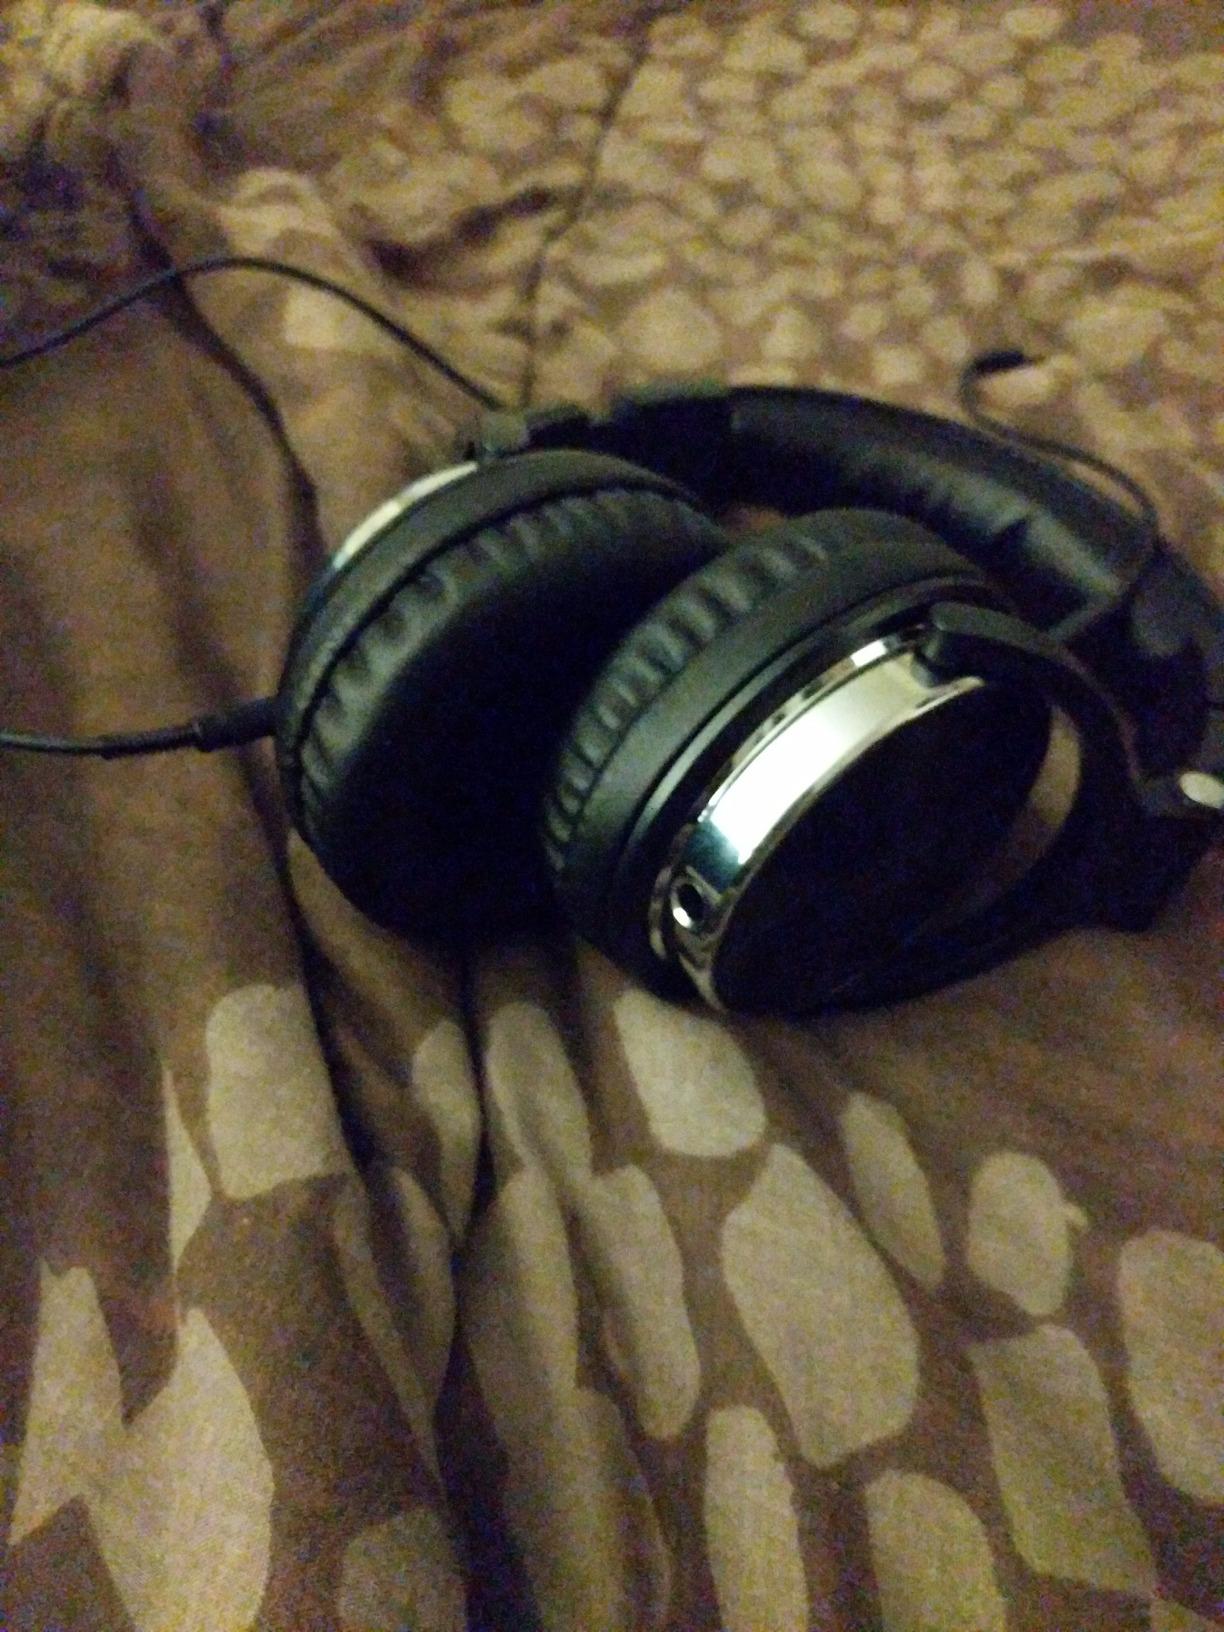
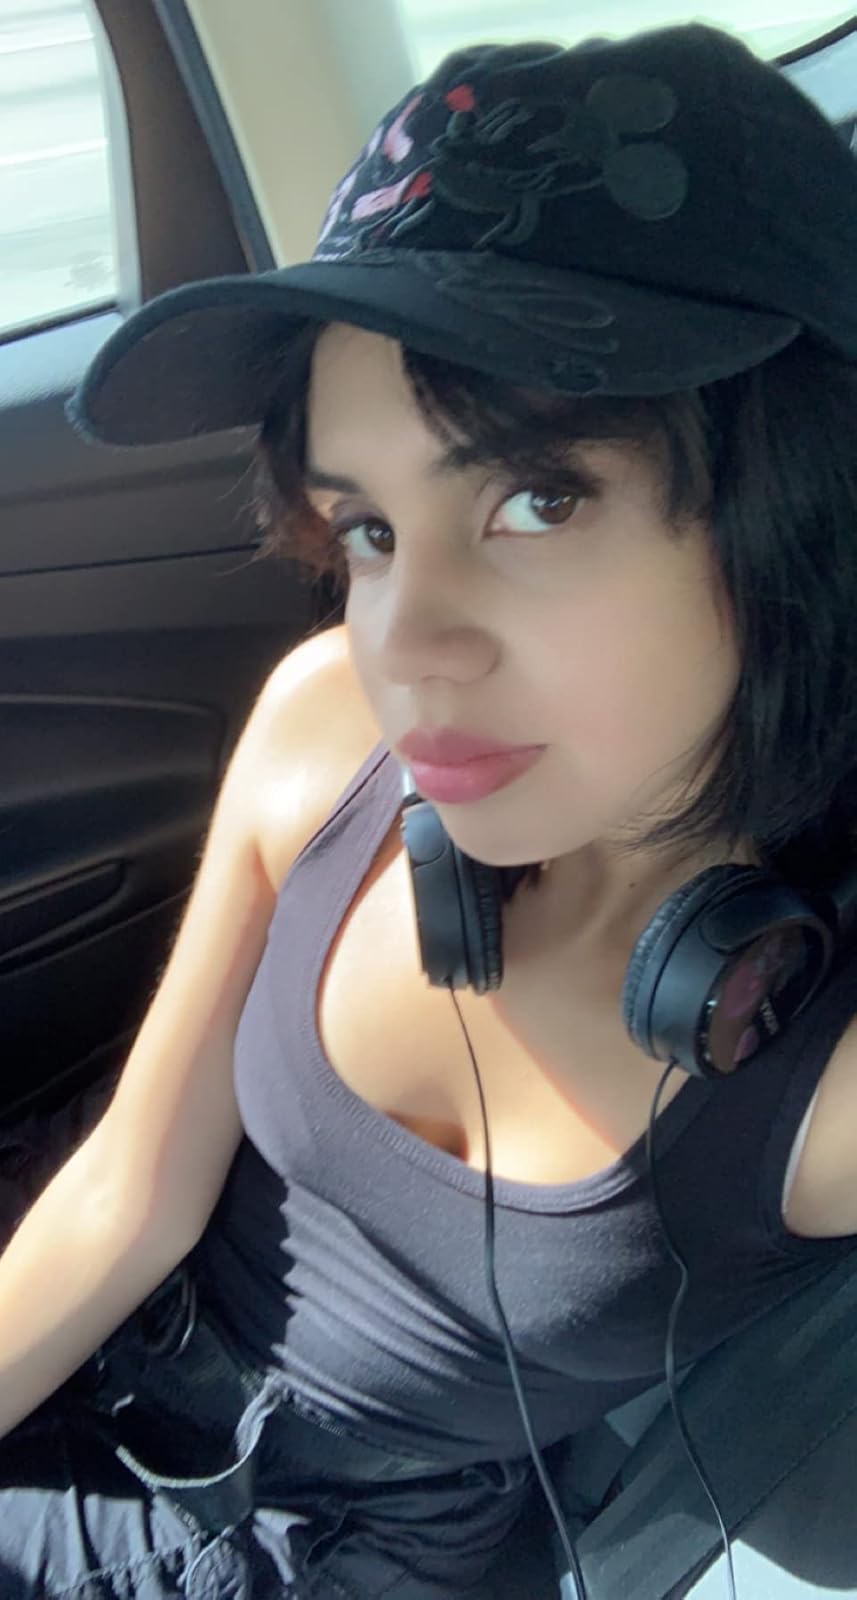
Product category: headphones
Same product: no